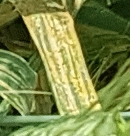
Label: Wheat___Yellow_Rust